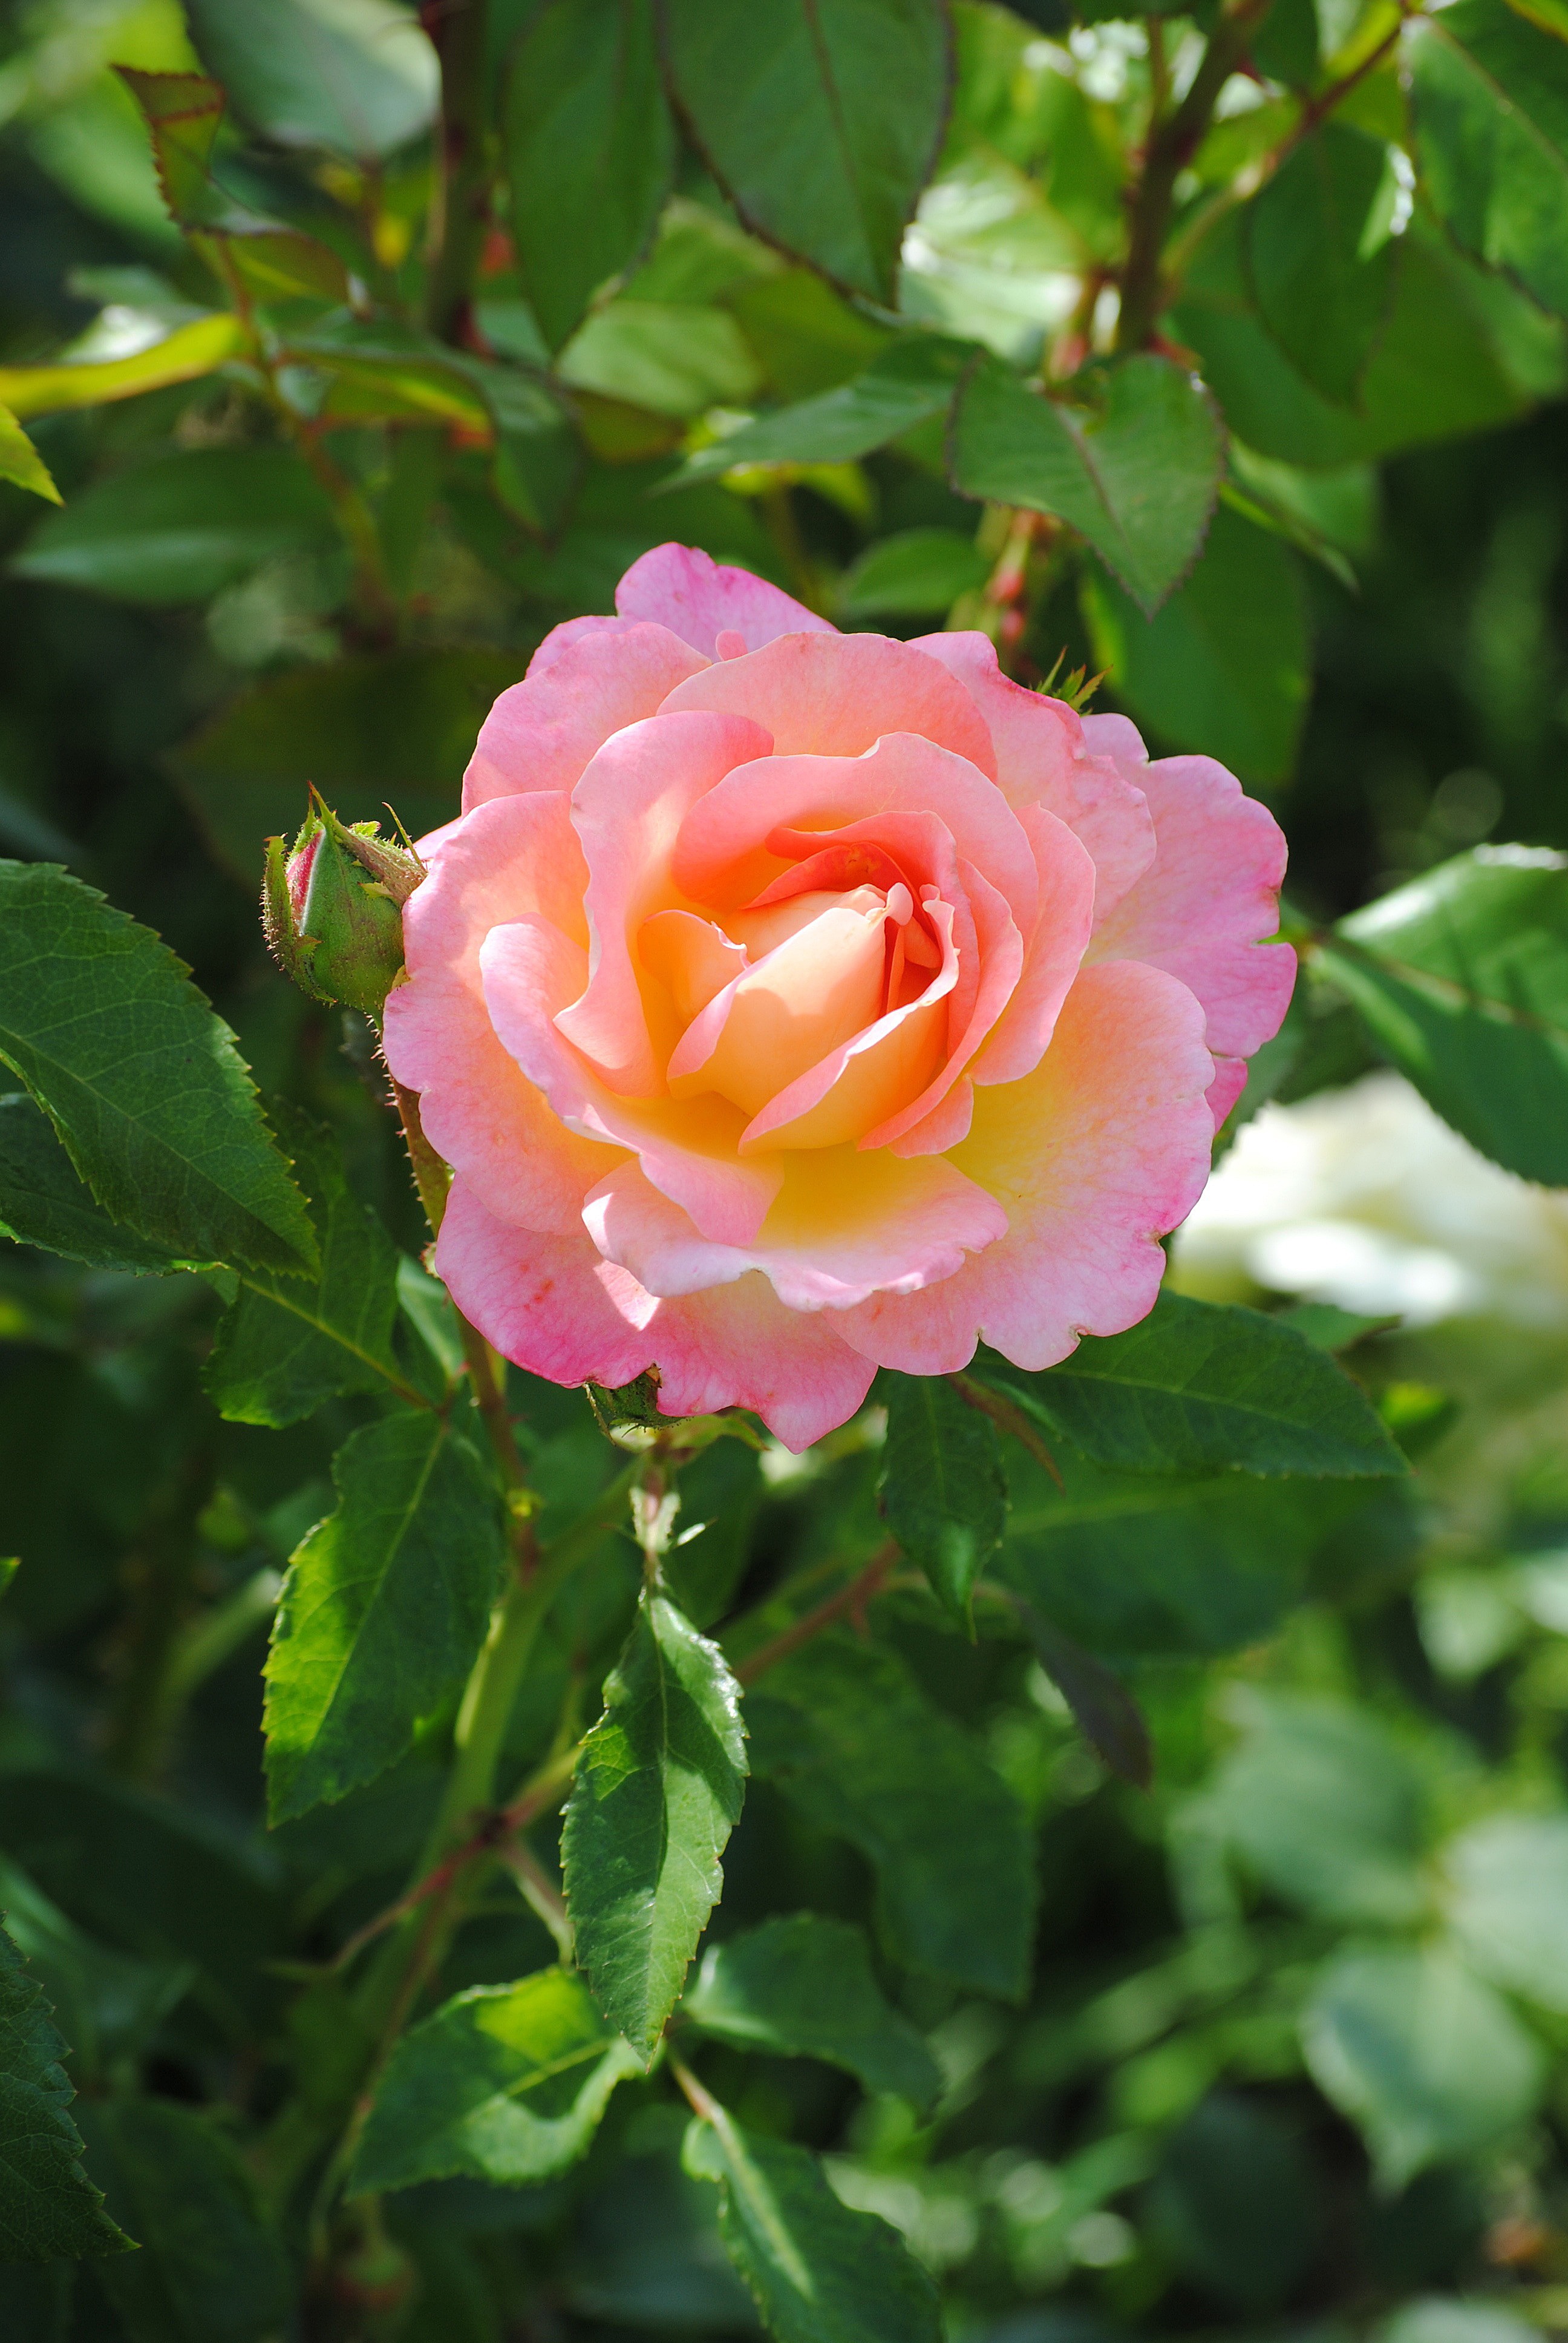
blossom, plant, flower, petal, bloom, rose, botany, pink, flora, shrub, floribunda, flowering plant, garden roses, rose family, rosa rugosa, annual plant, land plant, rosa centifolia, rose order, rosa rubiginosa, rosa gallica